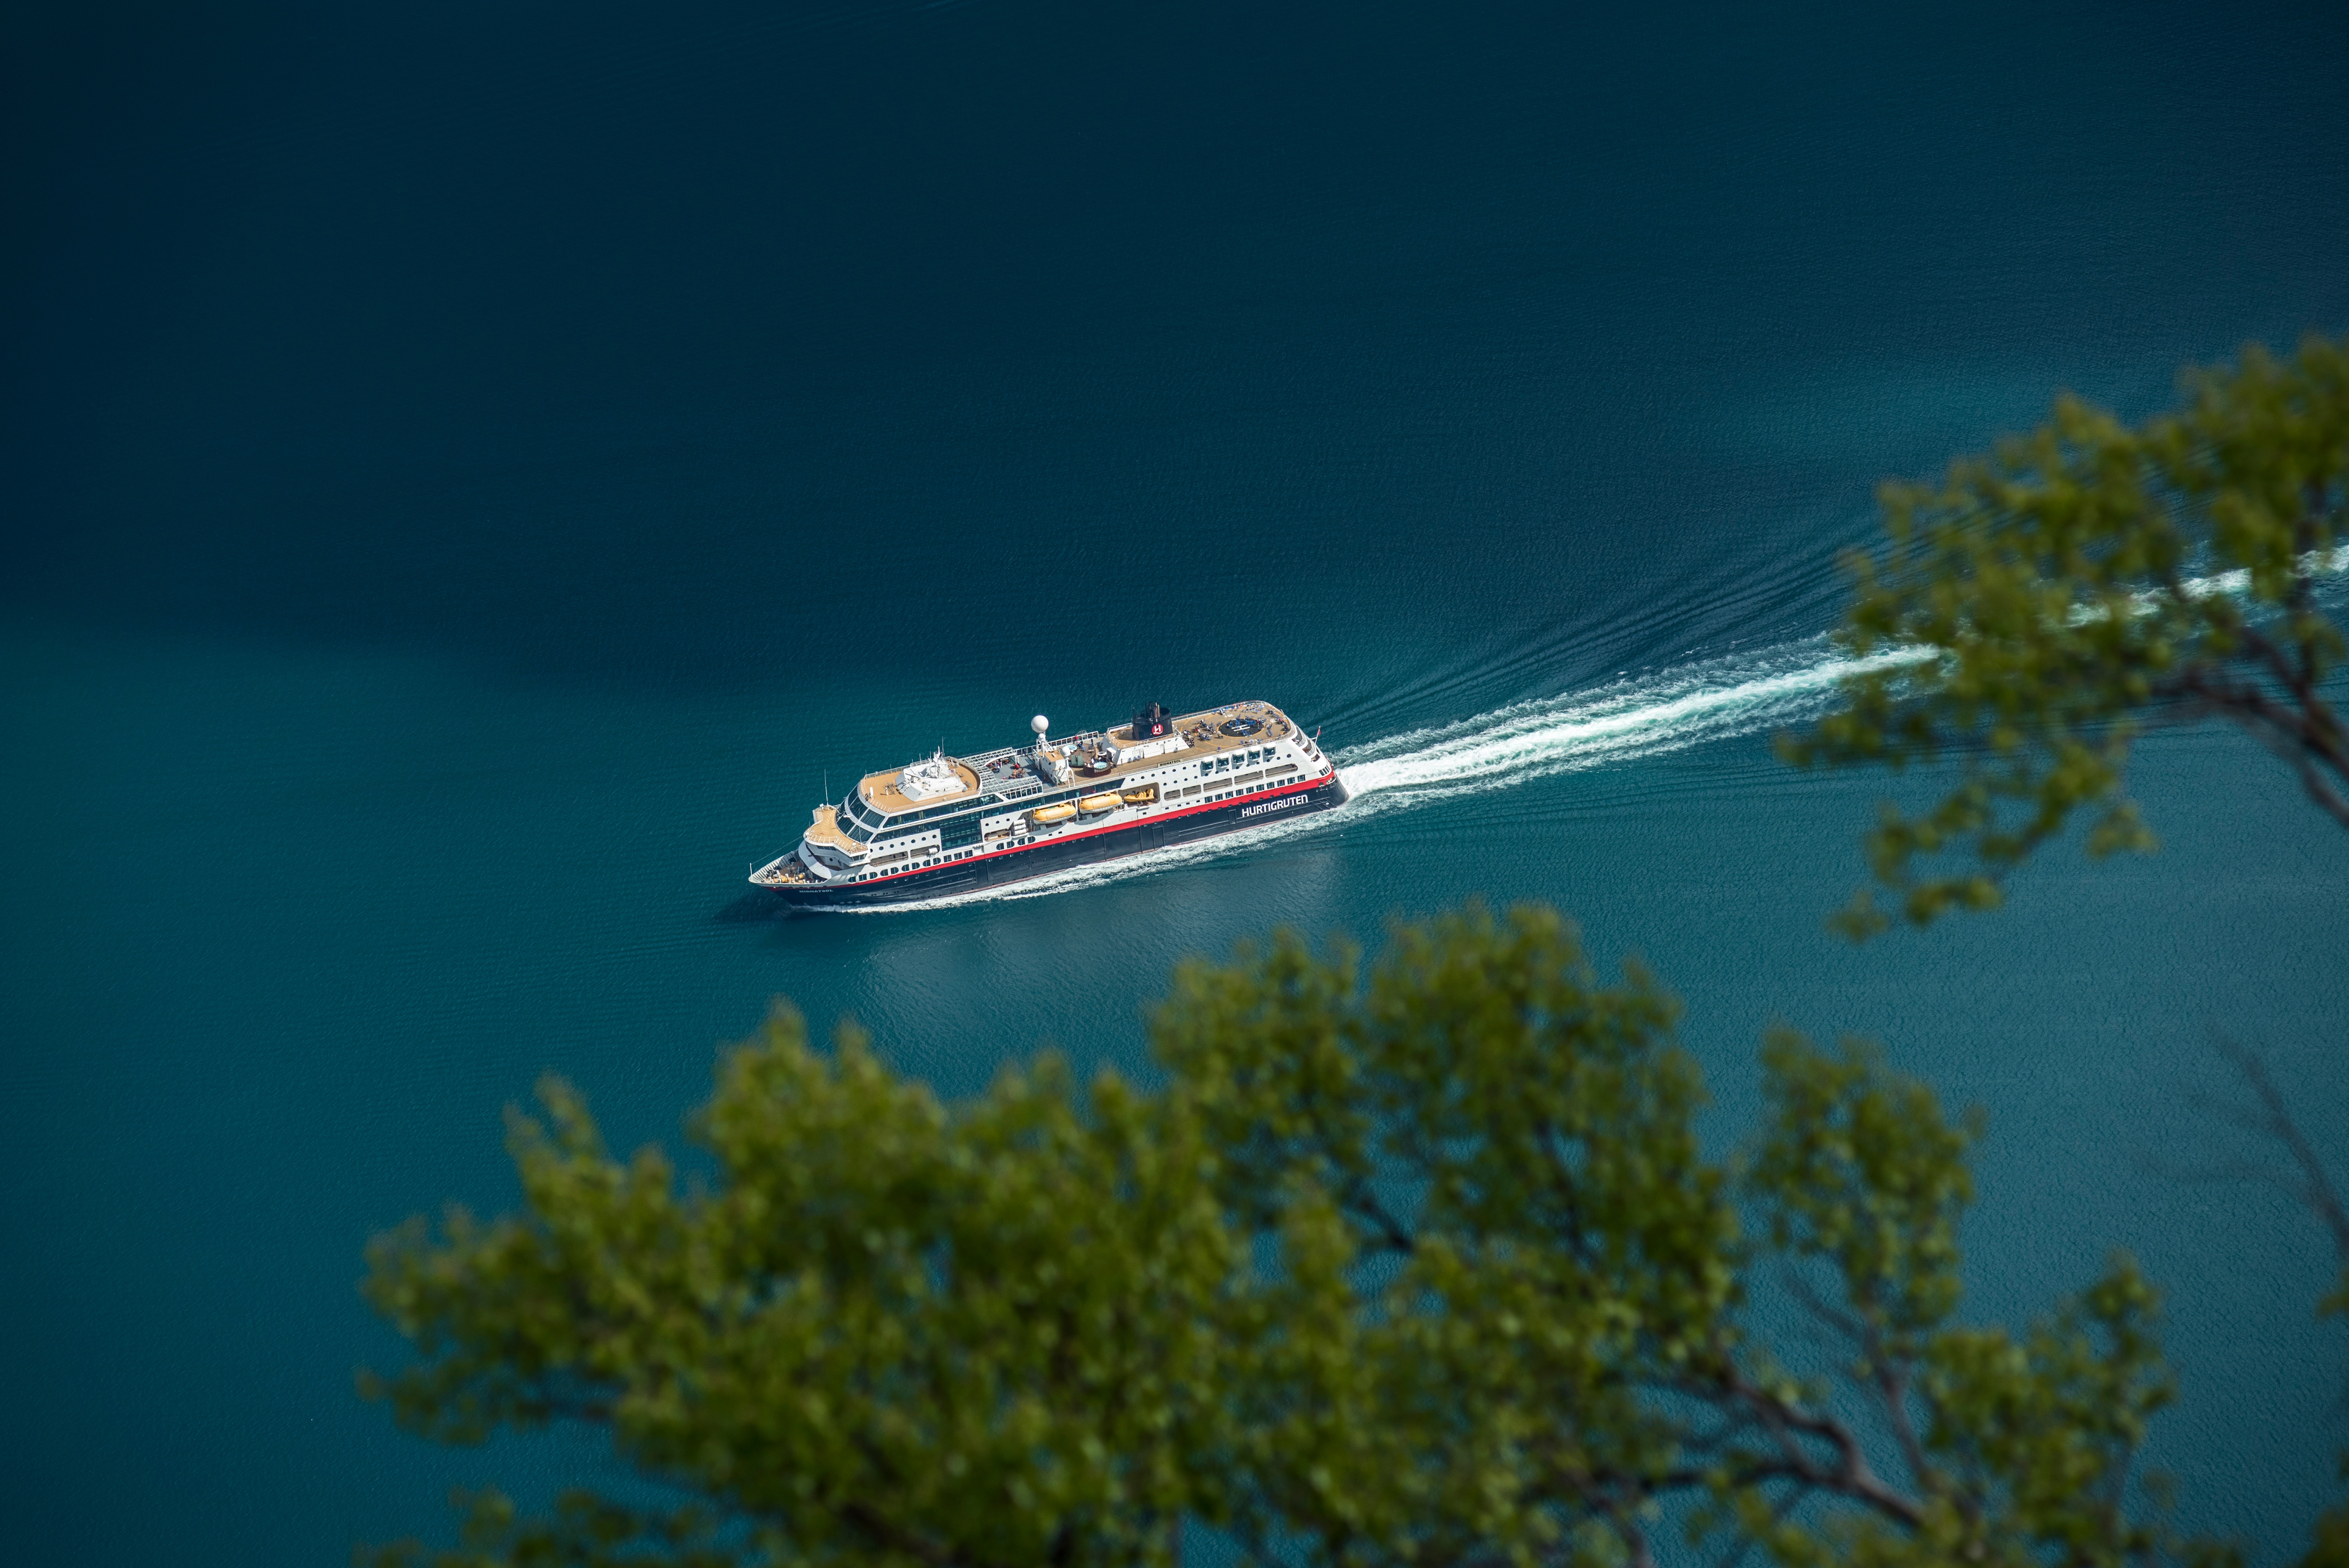
sea, water, ship, reflection, vehicle, sailing, sail, watercraft, cruise ship, ecosystem, computer wallpaper